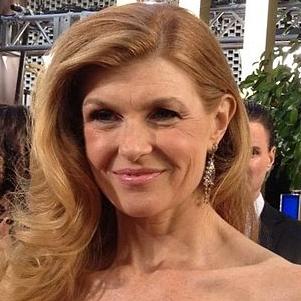
Age: 45